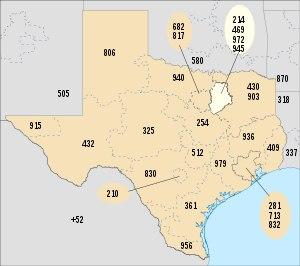
Les indicatifs régionaux 214, 469, et 972 sont trois des multiples indicatifs téléphoniques régionaux de l'État du Texas aux États-Unis.